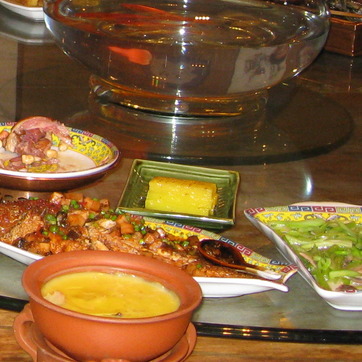
Material: food